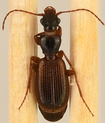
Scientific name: Cymindis neglecta
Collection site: Bartlett Experimental Forest NEON (BART), plot BART_031